Tall tale

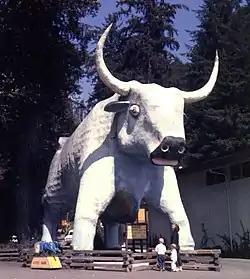
Paul Bunyan's sidekick, Babe the blue ox, sculpted as a ten-meter tall roadside tourist-attraction

The Australian frontier (known as the bush or the outback) similarly inspired the types of tall tales that are found in American folklore. The Australian versions typically concern a mythical station called The Speewah. The heroes of the Speewah include: